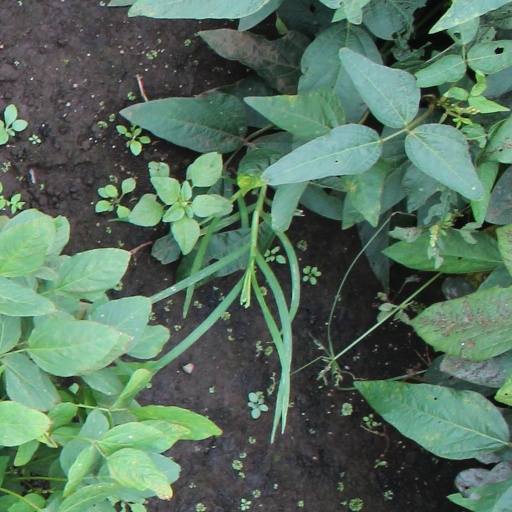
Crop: soybean